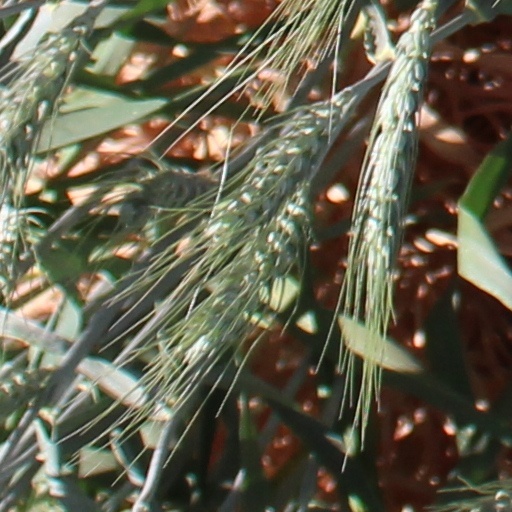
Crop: wheat